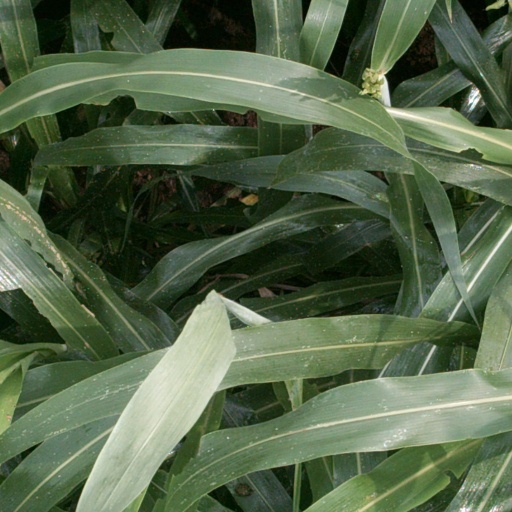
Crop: sorghum